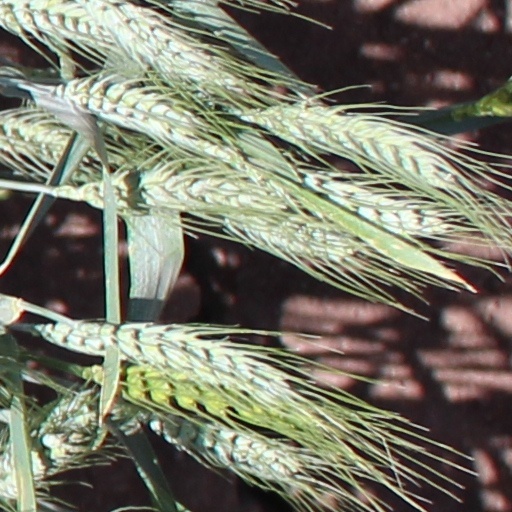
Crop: wheat